Crow Terrace Poetry Trial

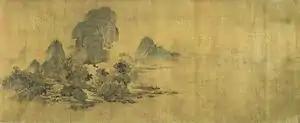
Misty River, Layered Peaks, by Wang Shen.

While Su Shi concentrated on making the lives of the local people in his charge better, and pursued his poetry which his position allowed time for, Wang Anshi's policies went awry. Were they bad policies, or were they badly implemented, or were climatic changes leading to drought and poor harvests to blame? These are all serious questions, important to historians of the time, and nowhere near to being definitively answered; but, they are rather subject of great scholarly debate. What is certain is that Su Shi was exiled until emperor Shenzong became somewhat disillusioned with Wang Anshi (the powerful empress dowager had never been much of a fan of his). The Kaifeng merchants were becoming angry at the price inflation of wholesale goods together with additional tax increases and imposition of fees; and in north of the country a major drought followed by horrible famine occurred in 1074, displacing thousands of refugees. In late 1075, this was followed by a spectacular comet, traditionally viewed as a sign of great changes on earth, if not portending the fall of dynasties. These events helped to lead Wang Anshi into a relatively gentle exile, and to lead to the restoration of Su Shi and other banished officials to positions of power and respect, aided by empress dowager Cao. However, this was just the warm-up to a bitter and deadly political struggle between the two factions in the ensuing years: now both groups had had their ranks decimated, and all sorts of charges of criminal impropriety were our would be filed. Ouyang Xiu had even already been charged with incest, and placed in early retirement: the battle lines drawn, and Su Shi would soon be charged with treason to the state.